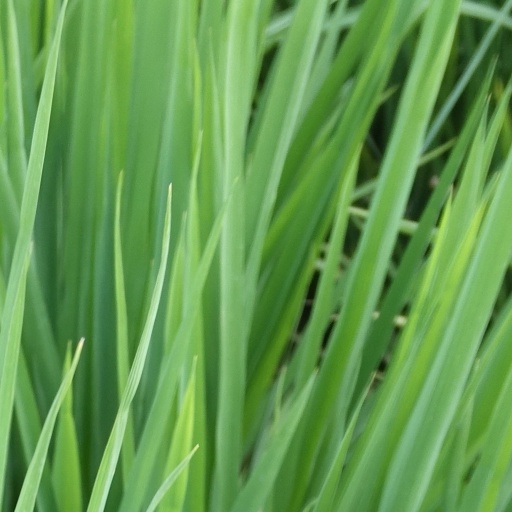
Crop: rice